Upper Beeding

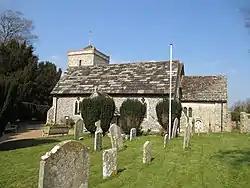
Church of St Peter (& Sele Priory Church)

The community was originally (and for the majority of its history) called Beeding, with the civil parish changing to Upper Beeding in modern times (date unknown). As is common in such cases, the ecclesiastical parish retains the original name (hence it is the parish of Beeding, and the parish church is Beeding Church). In the early 13th Century the monks of Sele Priory (St Peter's Church, Beeding) began a mission to the area of St Leonard's Forest near Horsham, and established a small mission base, naming it Lower Beeding. Despite being some away, Lower Beeding remained a part of (Upper) Beeding parish until Victorian times. The existence of Lower Beeding led to differentiation in the name of the original Beeding in some medieval sources, but always as River Beeding. For this reason the prefix Upper is still ignored by many local people today, who refer to their community by the original (and current ecclesiastical) title of Beeding.